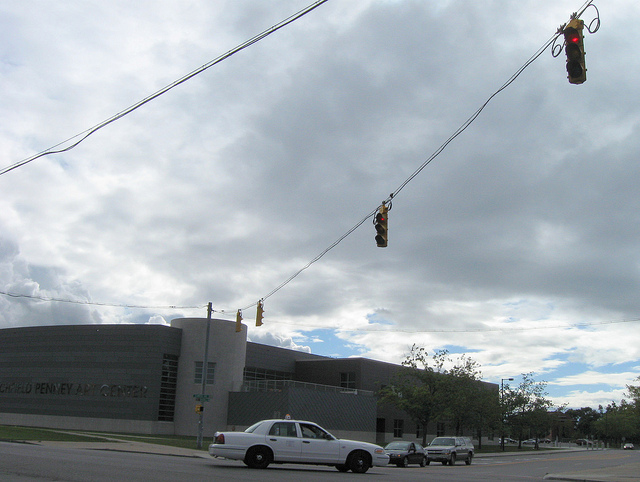
user: Given an image and a question. Answer the question in a short answer. Question: To what type of business does that white car belong? Short Answer:
assistant: taxi